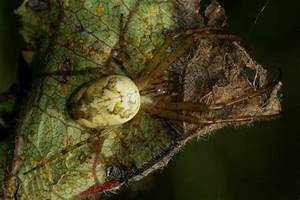
Label: ragno